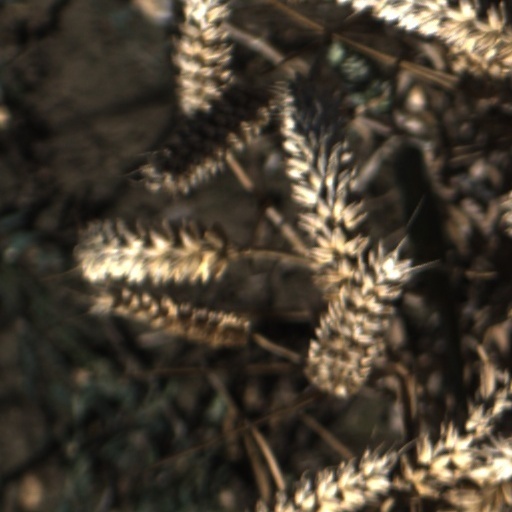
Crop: wheat